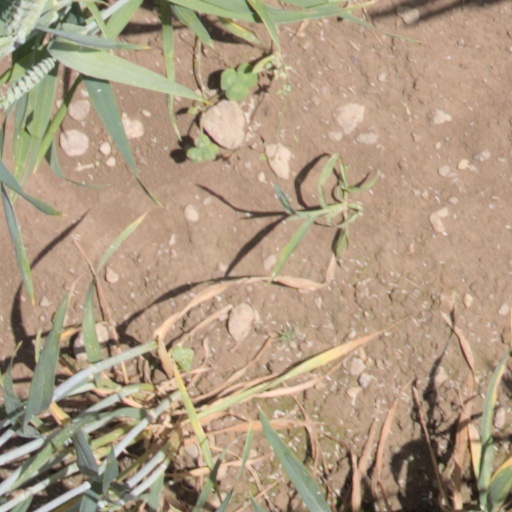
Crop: wheat